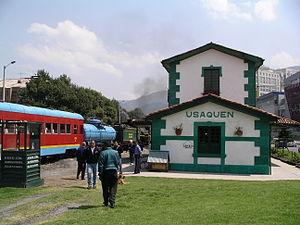
Usaquén est le 1ᵉʳ district de Bogota D.C., la capitale de la Colombie. Il est situé au nord de Bogota. Sa superficie est de 65,31 km² pour une population de 449 621 habitants.
Cet article liste les monuments nationaux de Bogota, en Colombie. Au 25 septembre 2013,157 monuments nationaux y étaient recensés.